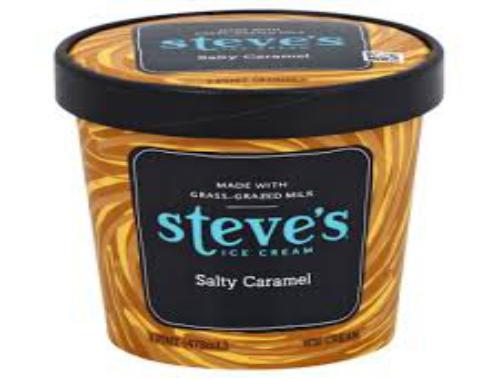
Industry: Food